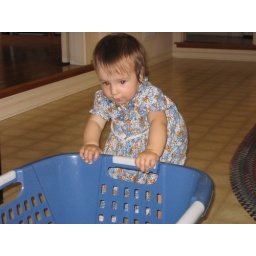
Ana has been pushing this laundry basket around the house